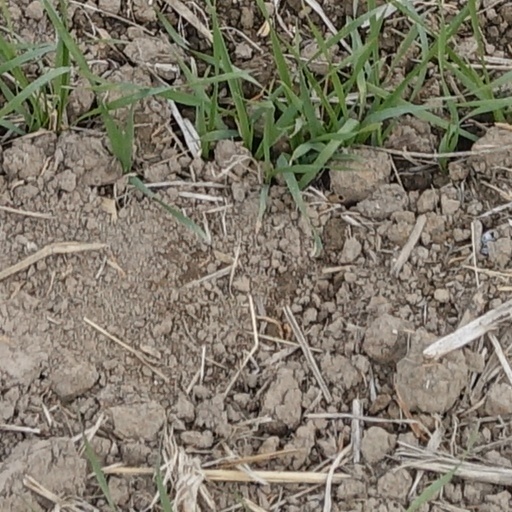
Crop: wheat